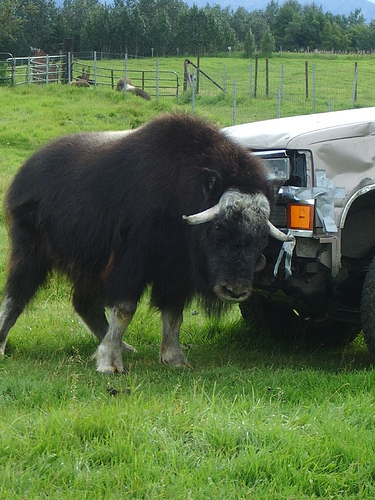
A large horned bull standing in front of a parked truck.

a big animal that is next to a truck

a bison that looks like it rammed this truck